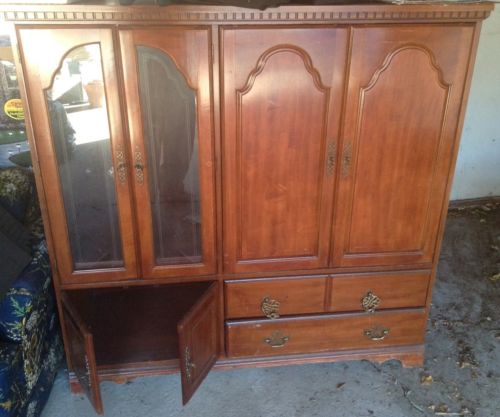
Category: cabinet